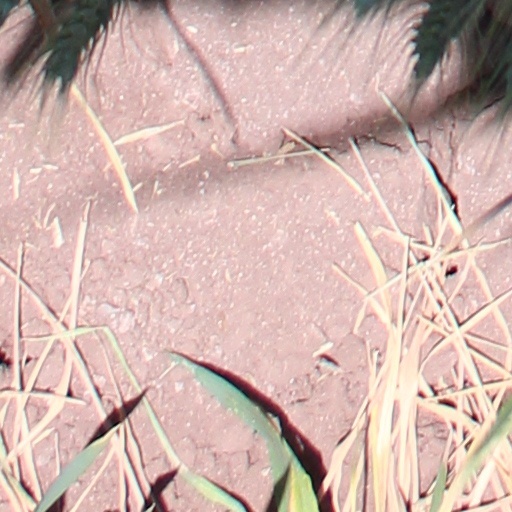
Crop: wheat